Canadian International Council

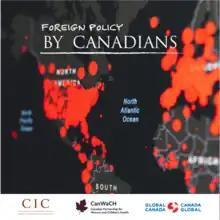
Foreign Policy by Canadians logo

Foreign Policy by Canadians was a joint initiative by the Canadian International Council (CIC), CanWaCH and Global Canada. This initiative involved a deliberative poll of Canadians to determine national priorities for Canada's foreign policy in the 2020s. CanWaCH and the CIC ran a deliberative democracy exercise with James S. Fishkin's Stanford Center for Deliberative Democracy. This project selected a sample of the Canadian population which was briefed on issues facing Canada, then deliberated on policy proposals to be presented to the Canadian government.